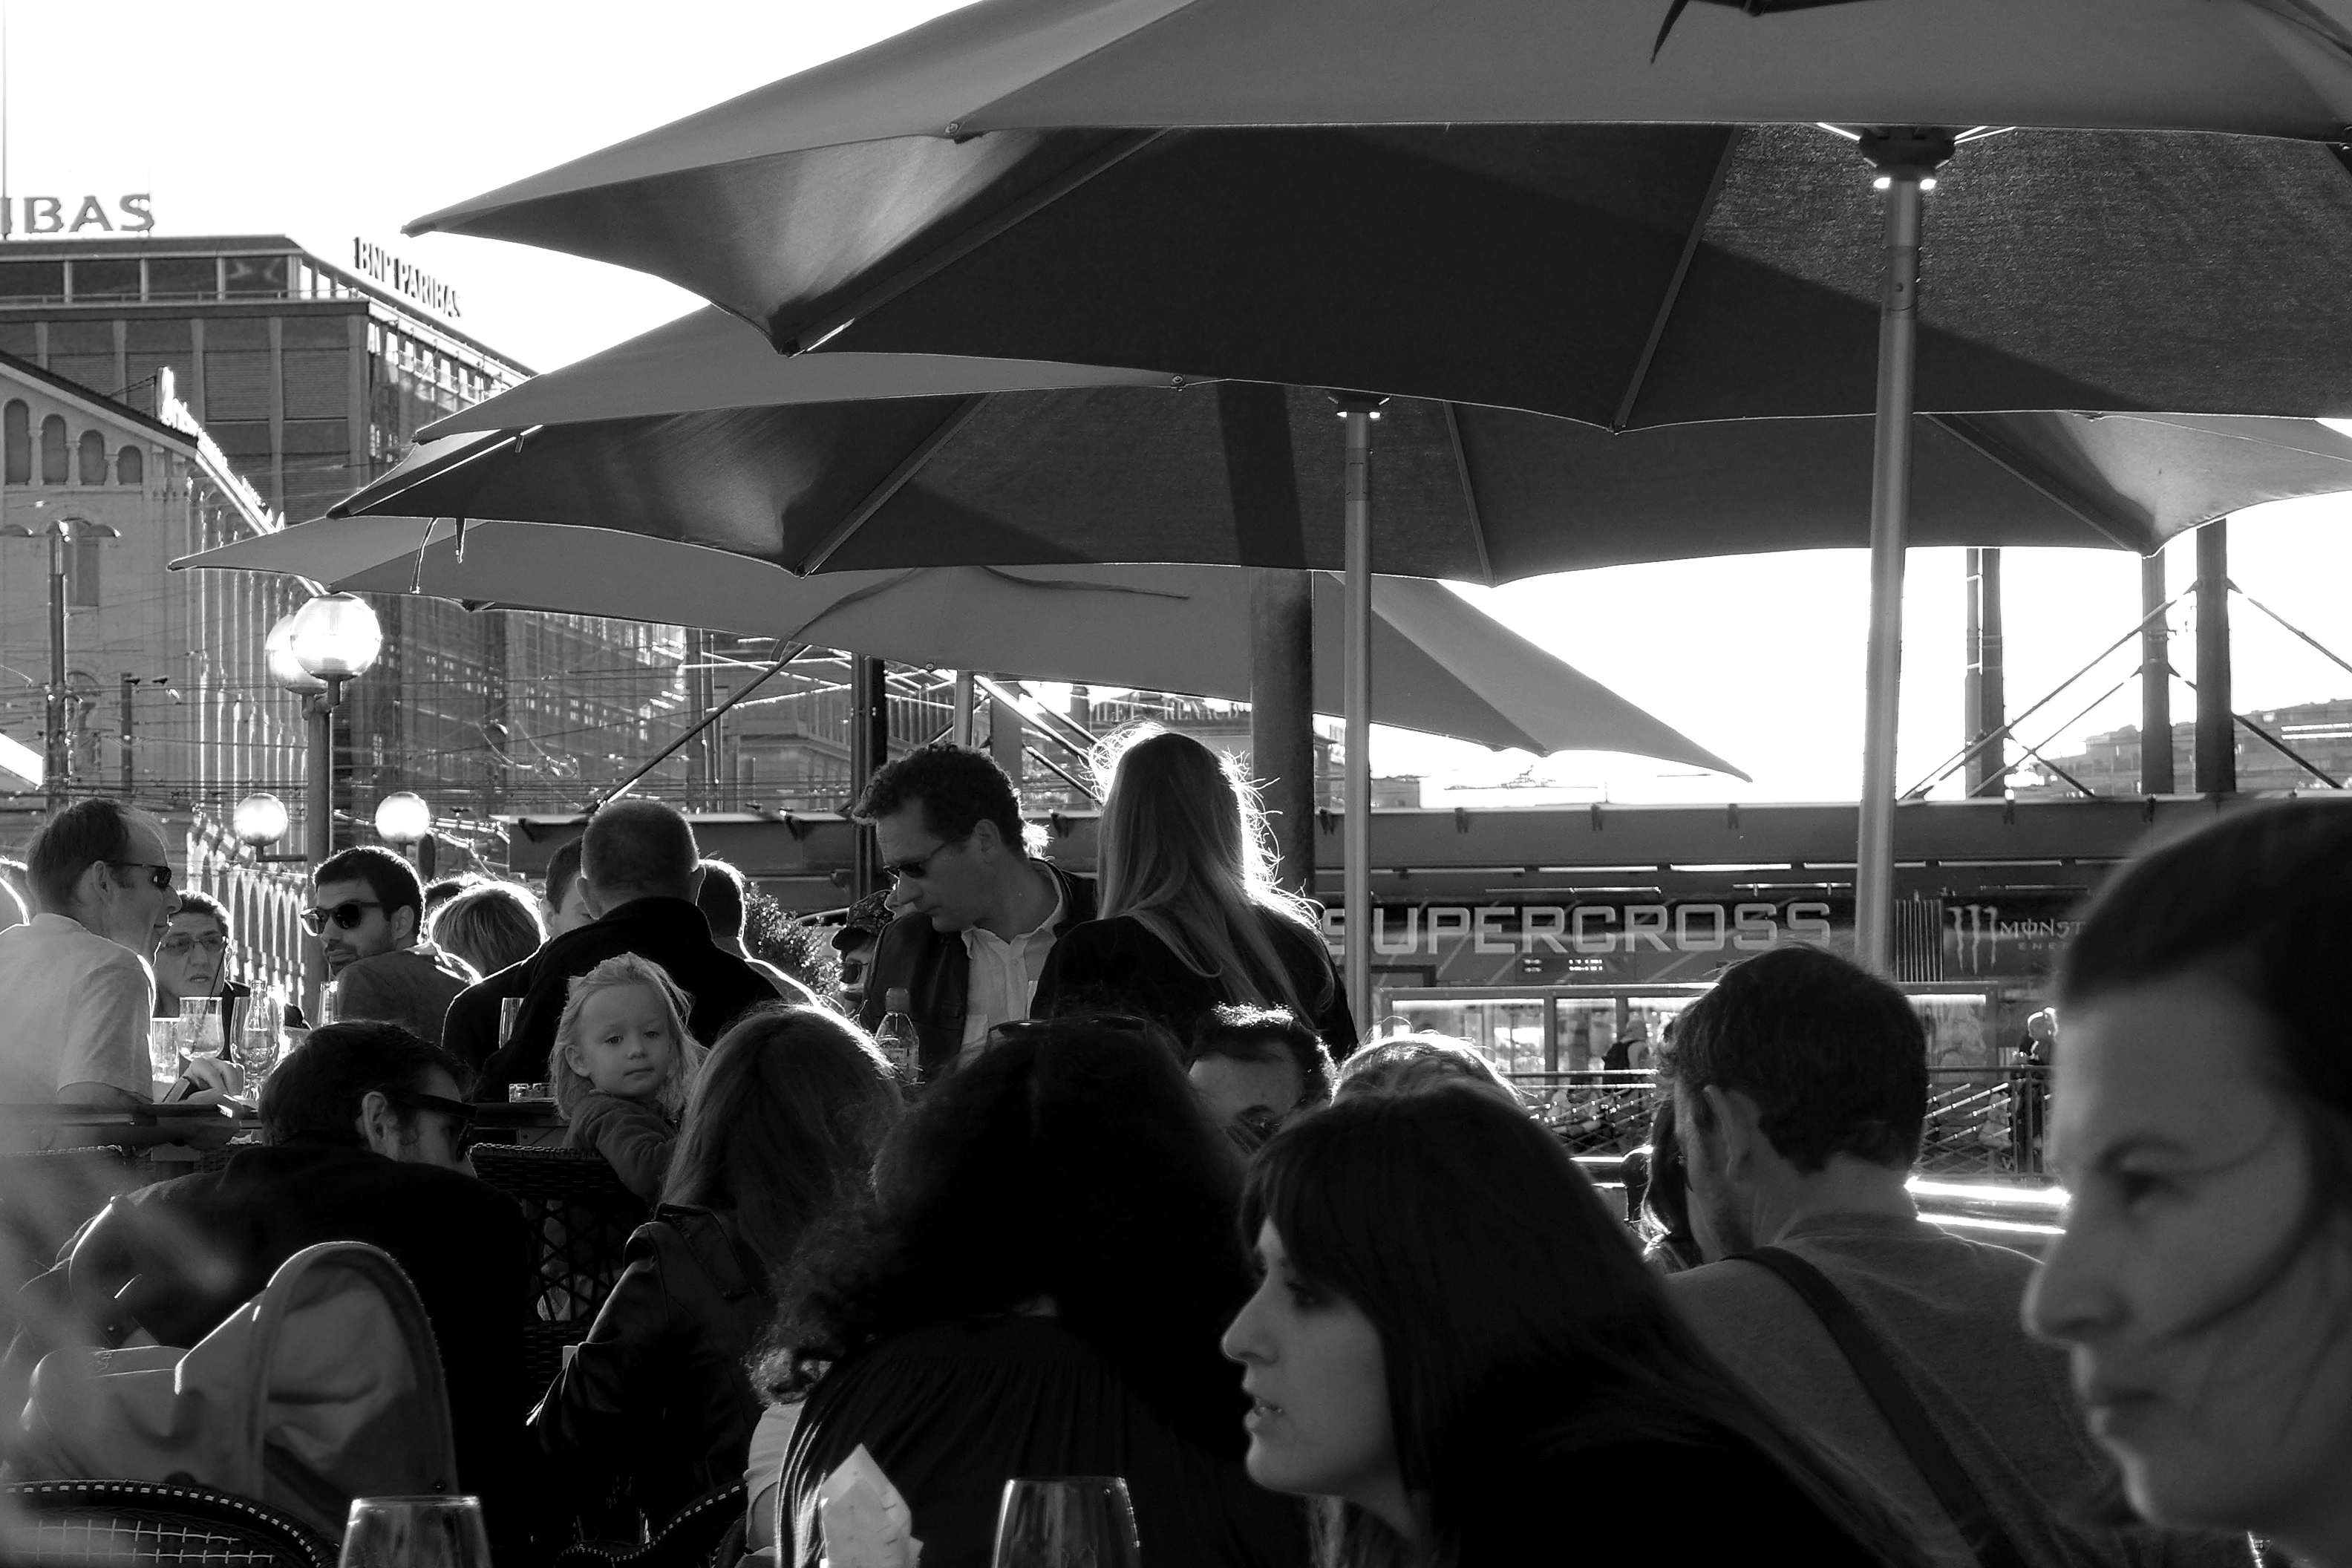
cafe, black and white, people, crowd, black, monochrome, streetphotography, bw, blackandwhite, blackwhite, suisse, schweiz, switzerland, sw, schwarzweiss, schwarzweis, leute, schwarzweissfotografie, schwarzweisfotografie, geneva, genf, lacleman, genfersee, monochrome photography